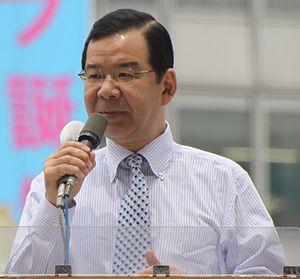
Kazuo Shii, né le 29 juillet 1954 à Yotsukaidō, dans la préfecture de Chiba, est un homme politique japonais. Il préside le Parti communiste japonais.
Cette liste des députés de la 48ᵉ législature de la Chambre des représentants du Japon indique les « représentants » ou « député » élus à la Chambre des représentants du Japon à la suite des élections législatives japonaises de 2017.